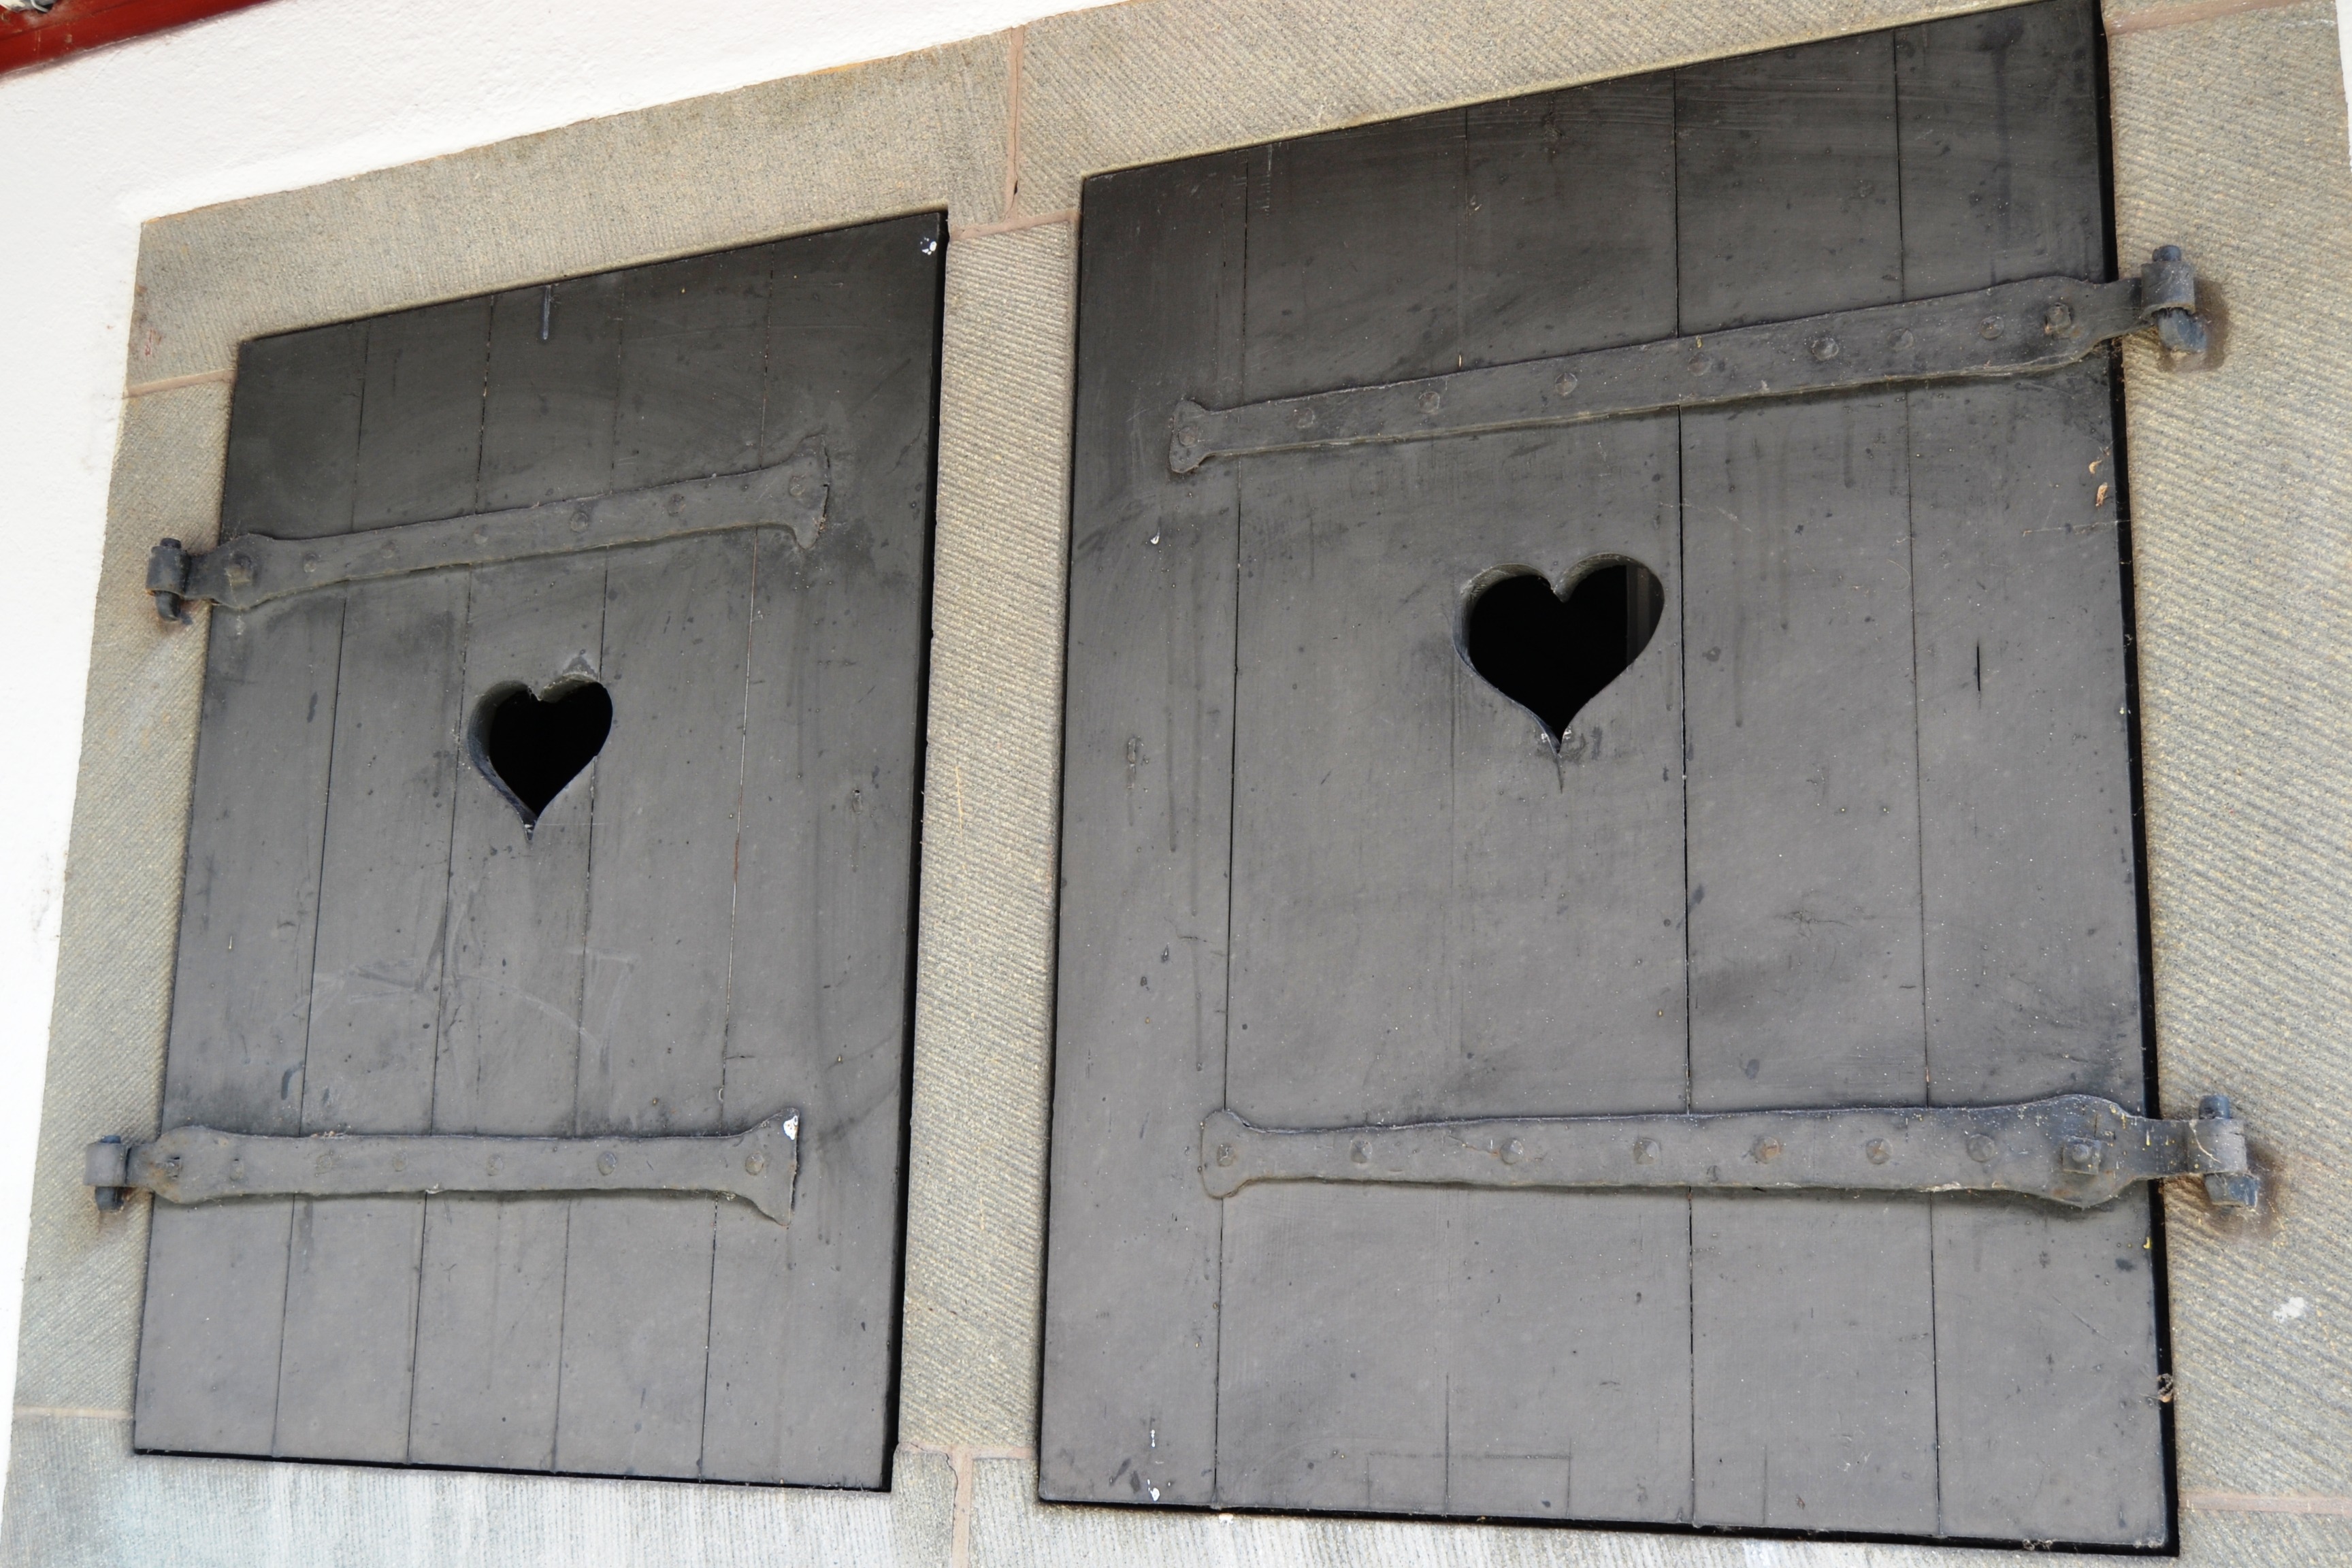
wood, window, wall, heart, alpine, facade, furniture, door, shutter, letter box, hearts, switzerland, man made object, suiss